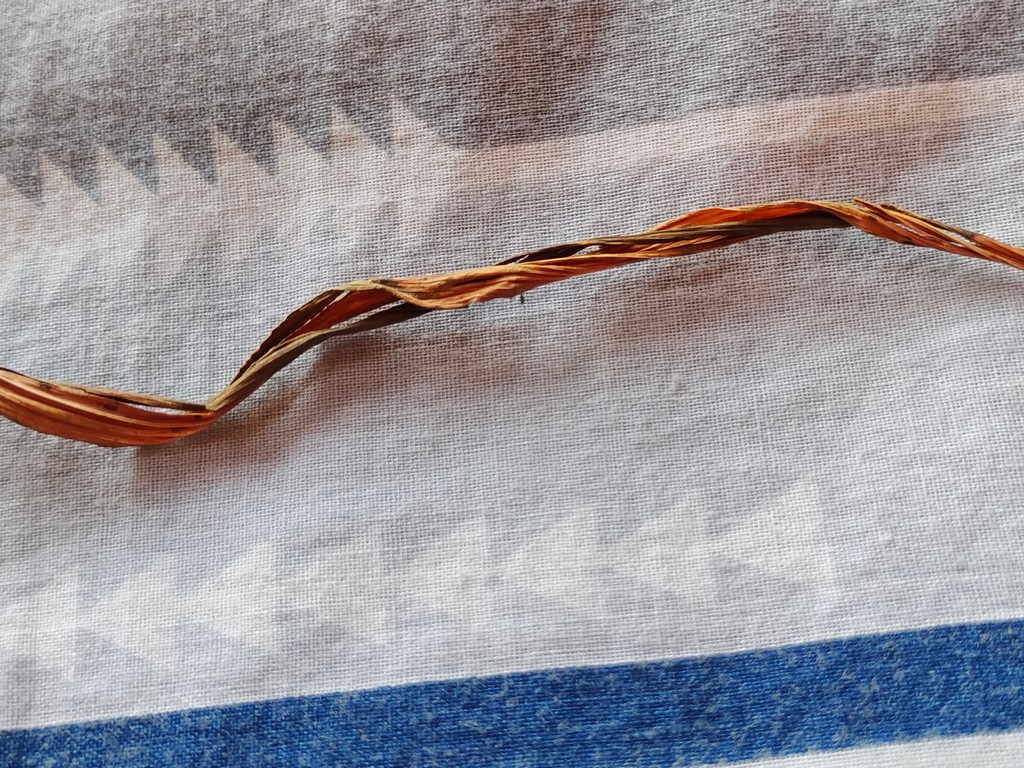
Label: Dried